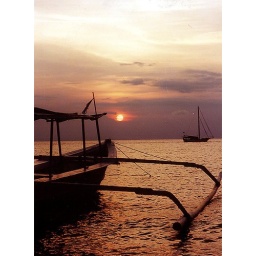
Sunset over wooden boat